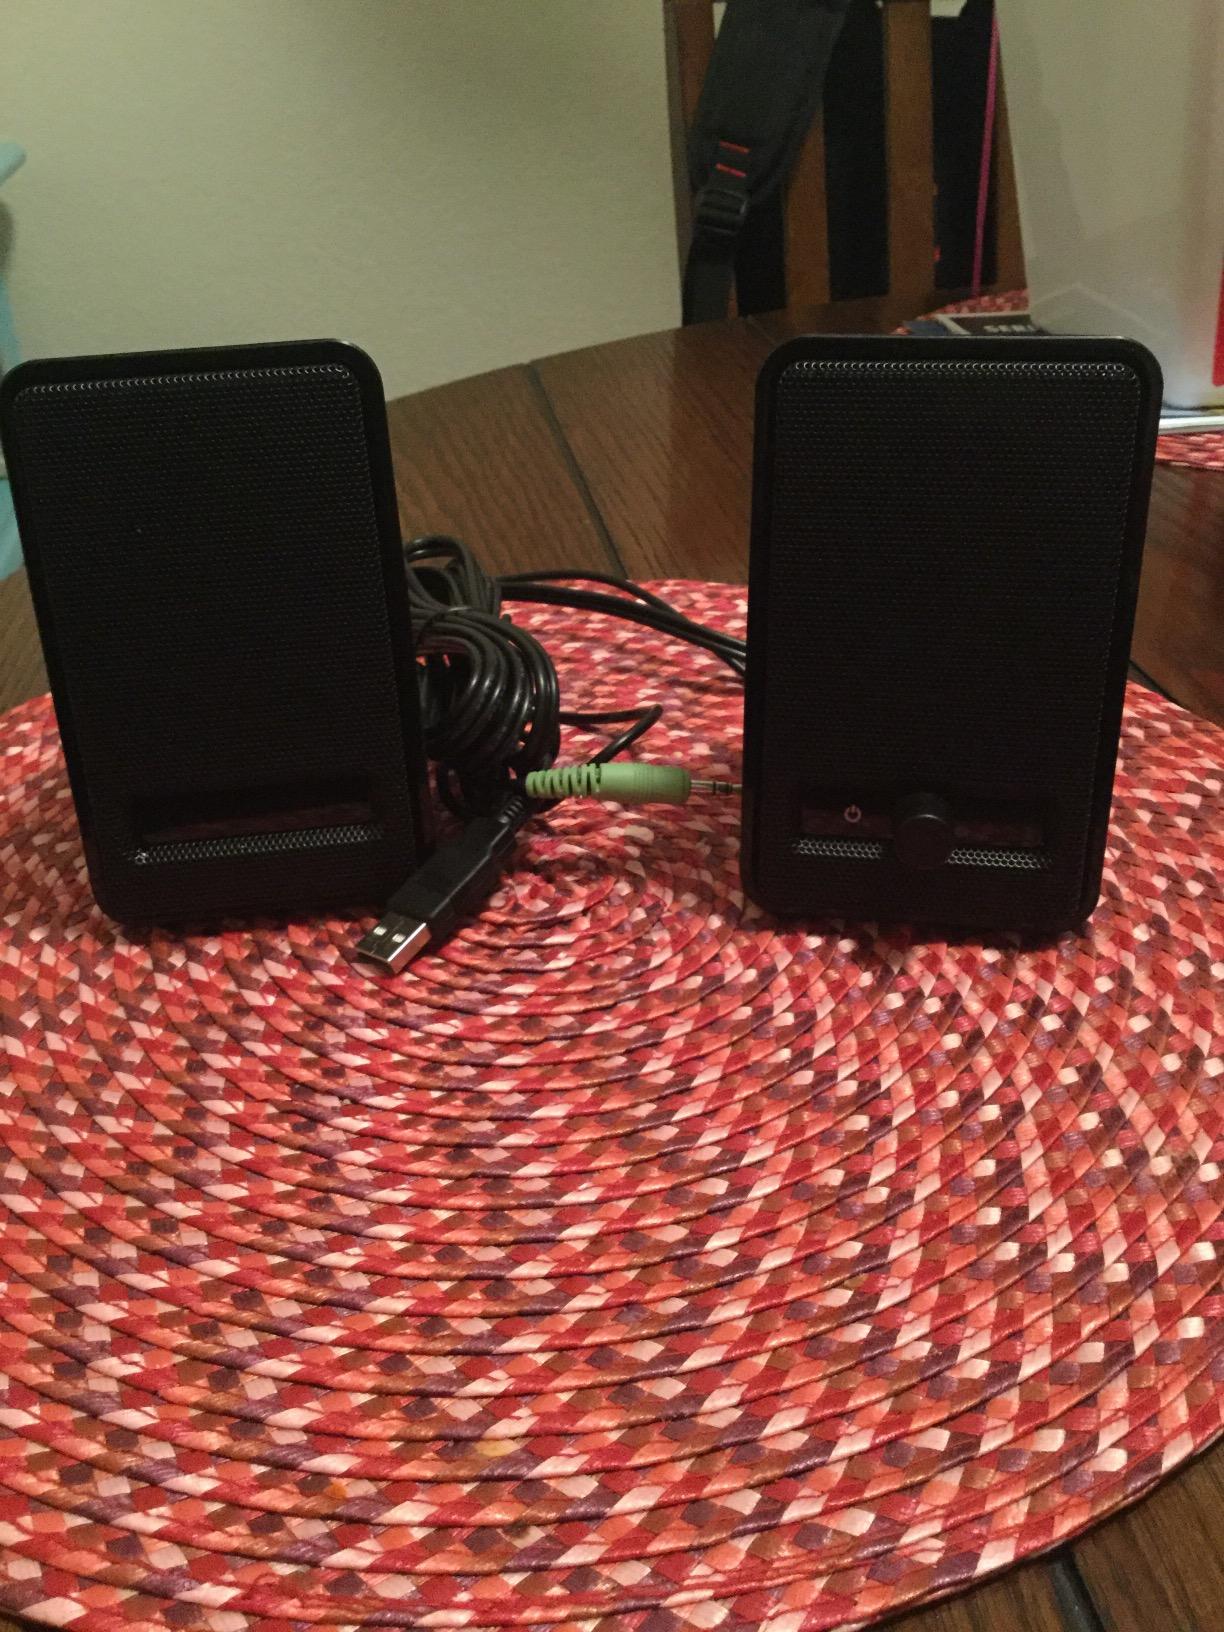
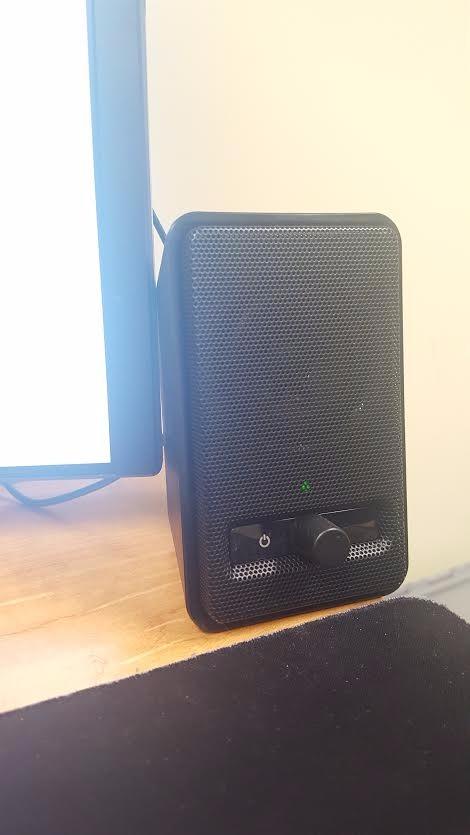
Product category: speaker
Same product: yes